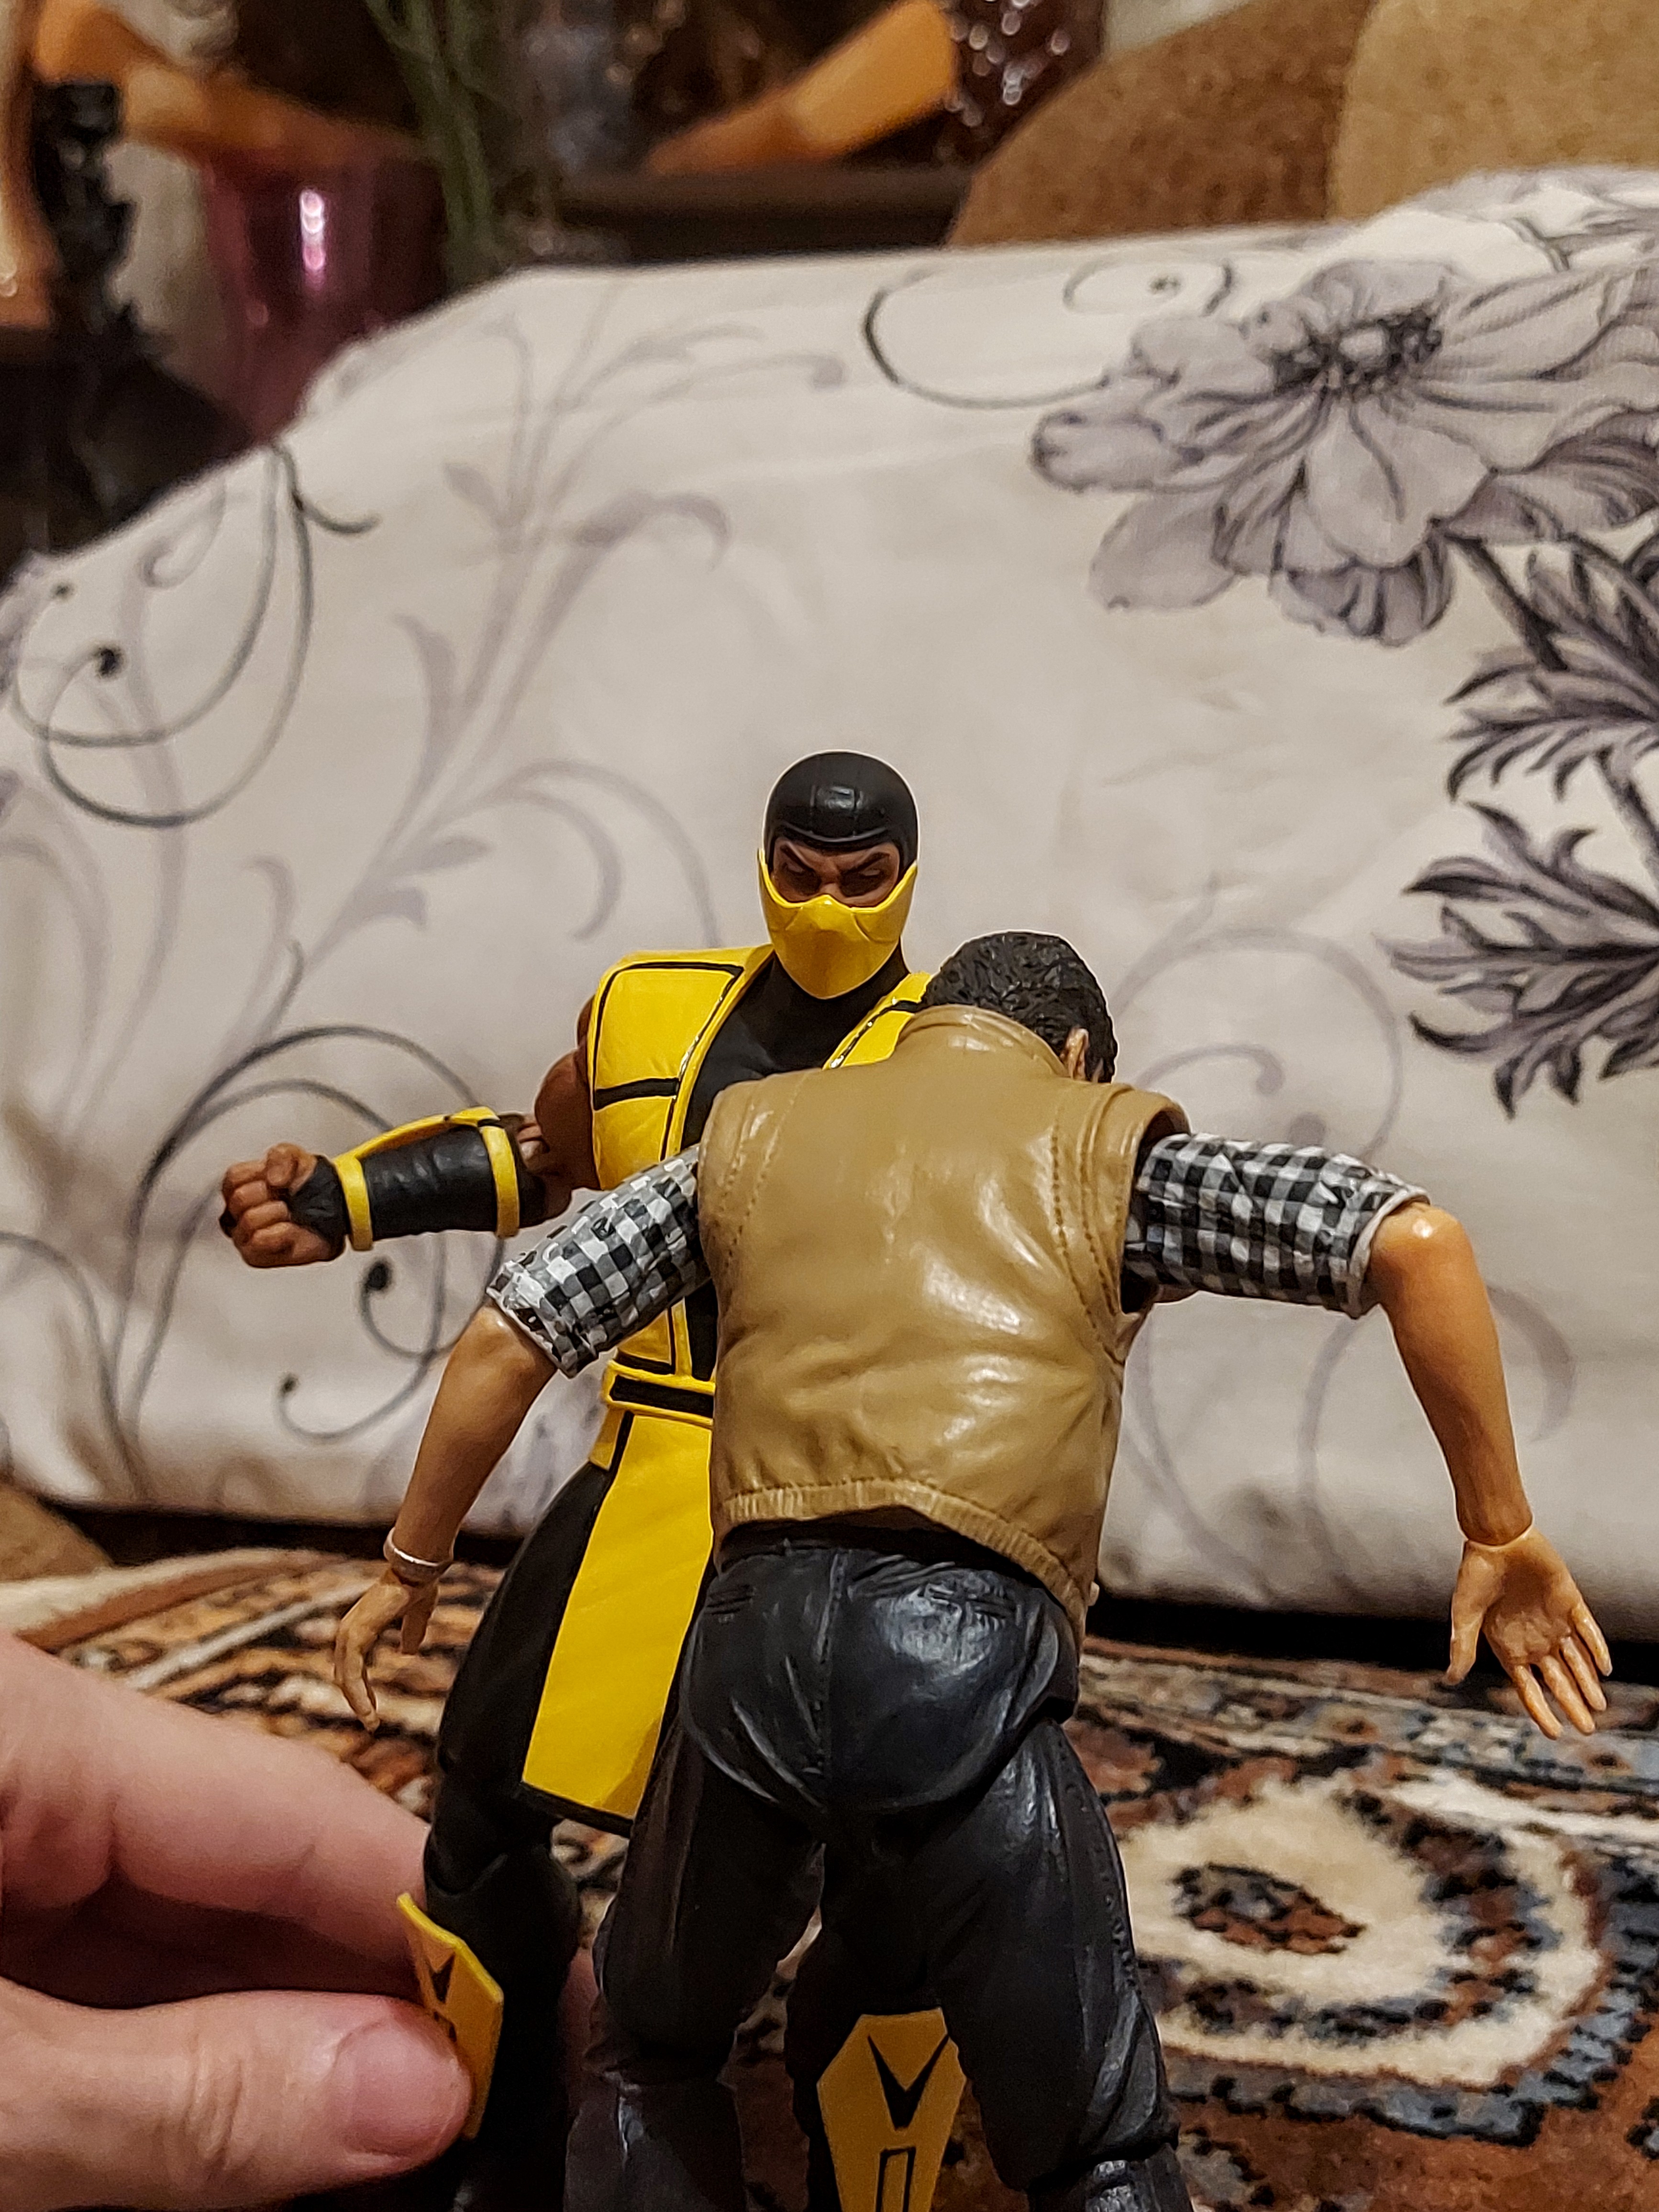
scorpion, storm, collectibles, toy, art, fictional character, hat, personal protective equipment, action figure, metal, fiction, visual arts, illustration, costume, fun, figurine, statue, sitting, recreation, hero, animation, supervillain, Barechested